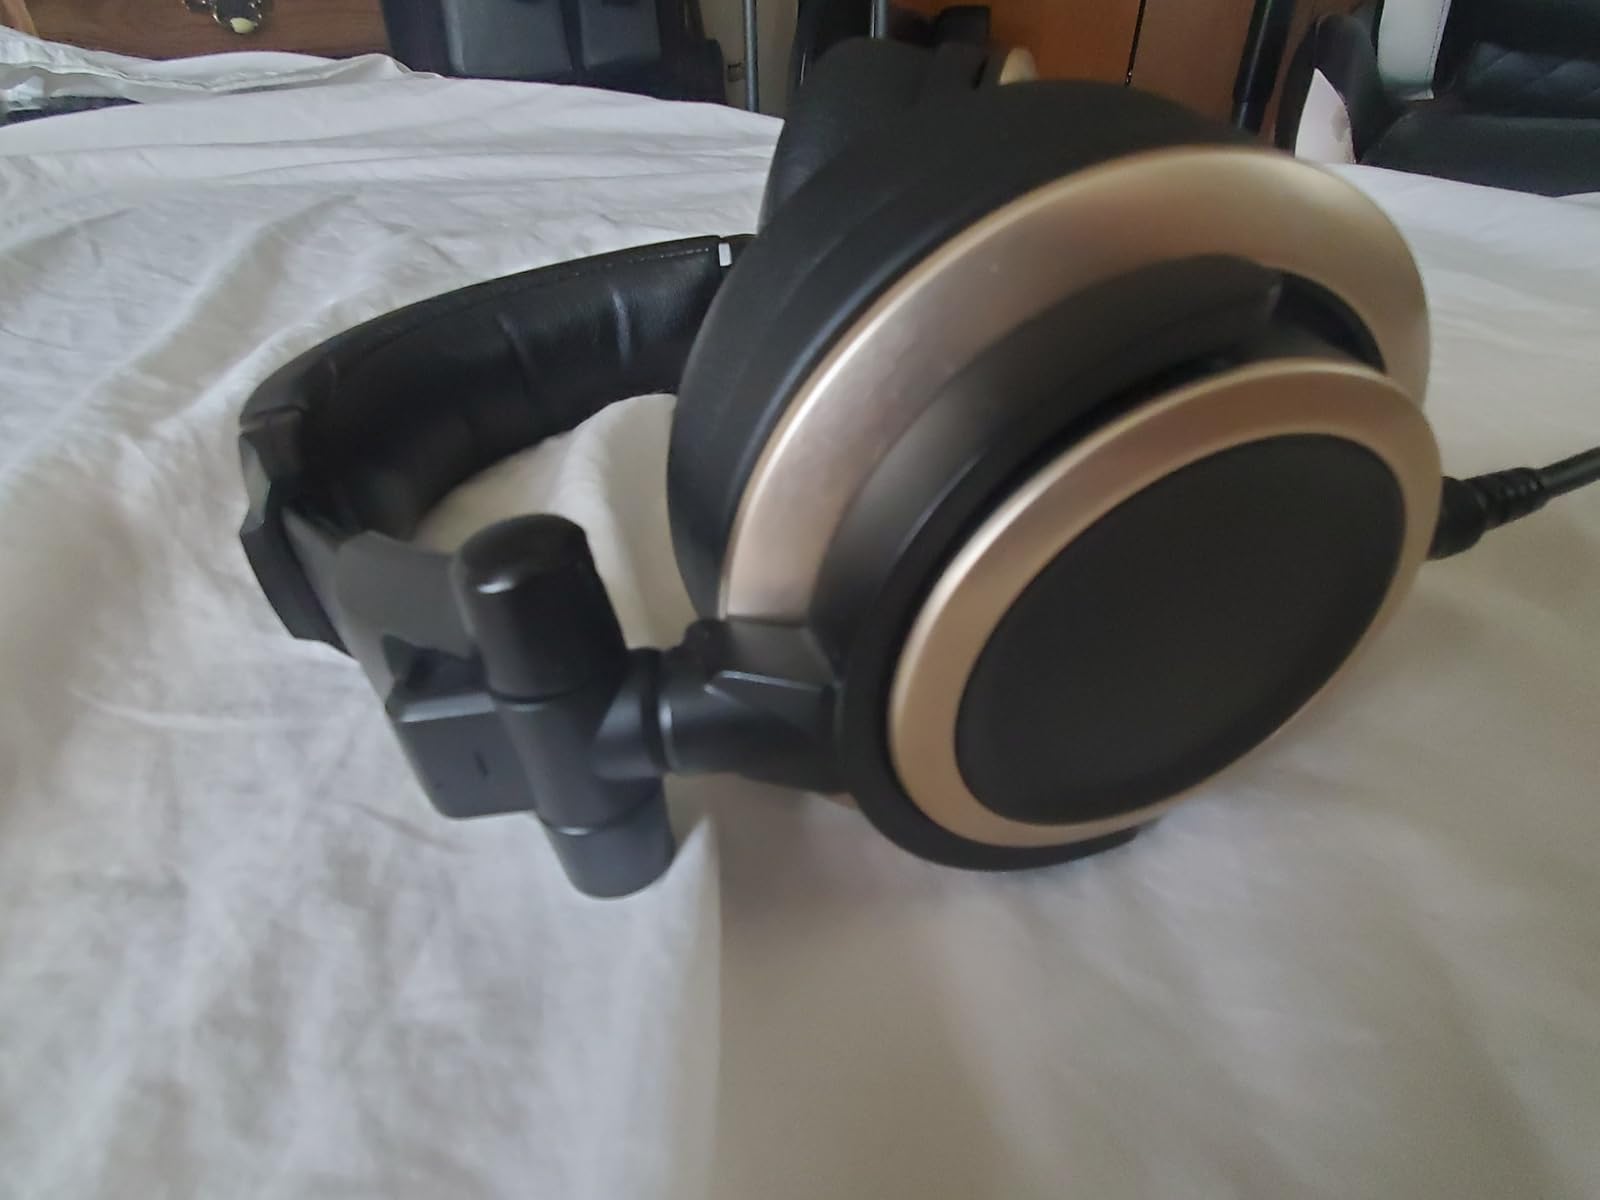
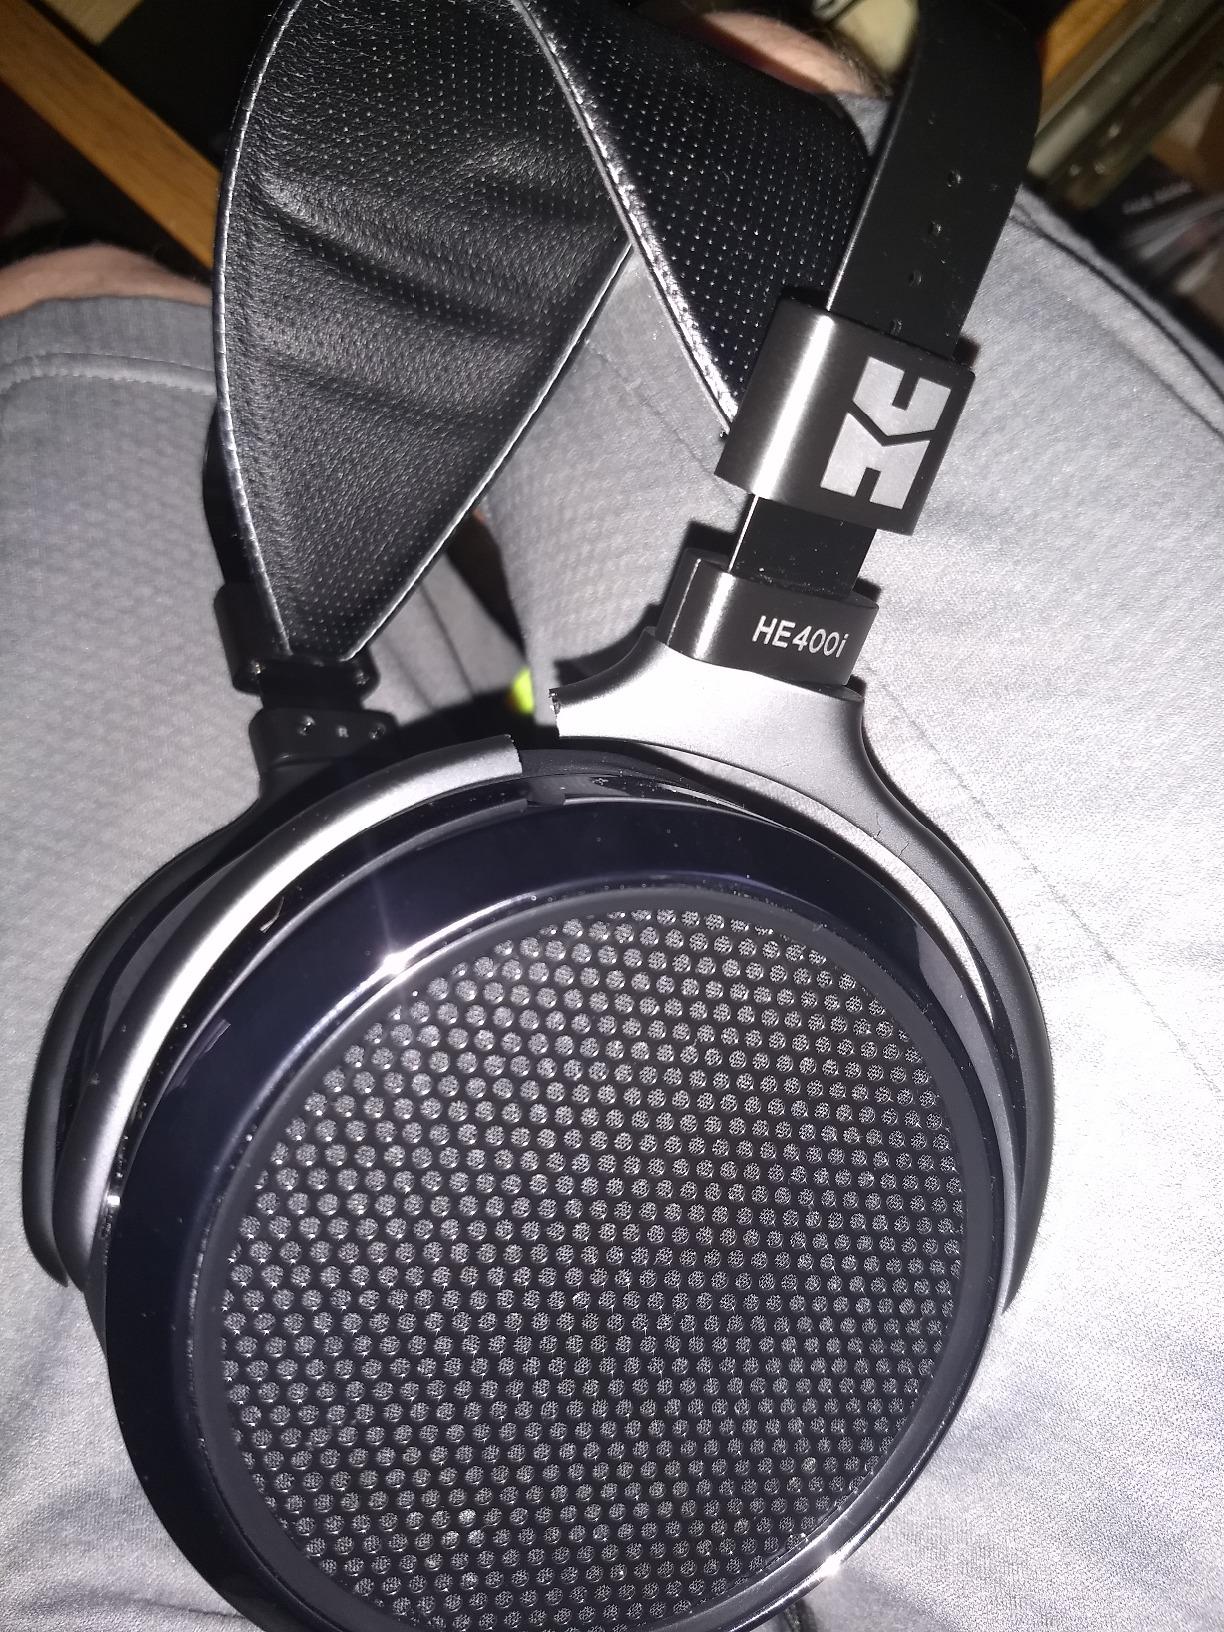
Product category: headphones
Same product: no